Mary Carlisle

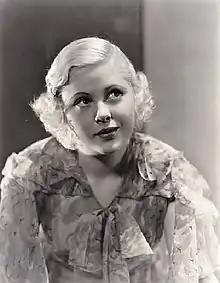
Carlisle in 1933

Mary Carlisle (born Gwendolyn Witter; February 3, 1914 – August 1, 2018) was an American actress, singer, and dancer, best known for her roles as a wholesome ingénue in numerous 1930s musical-comedy films.